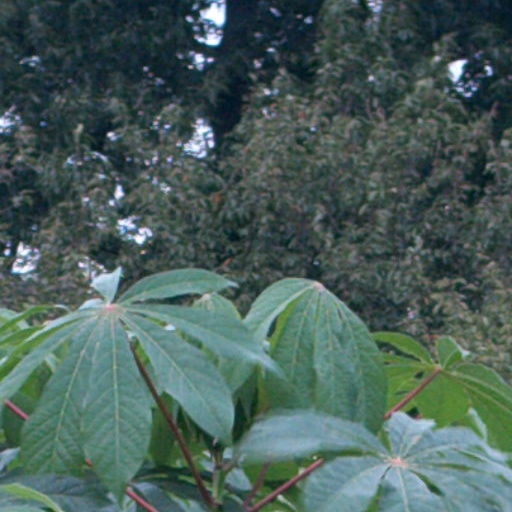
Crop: cassava